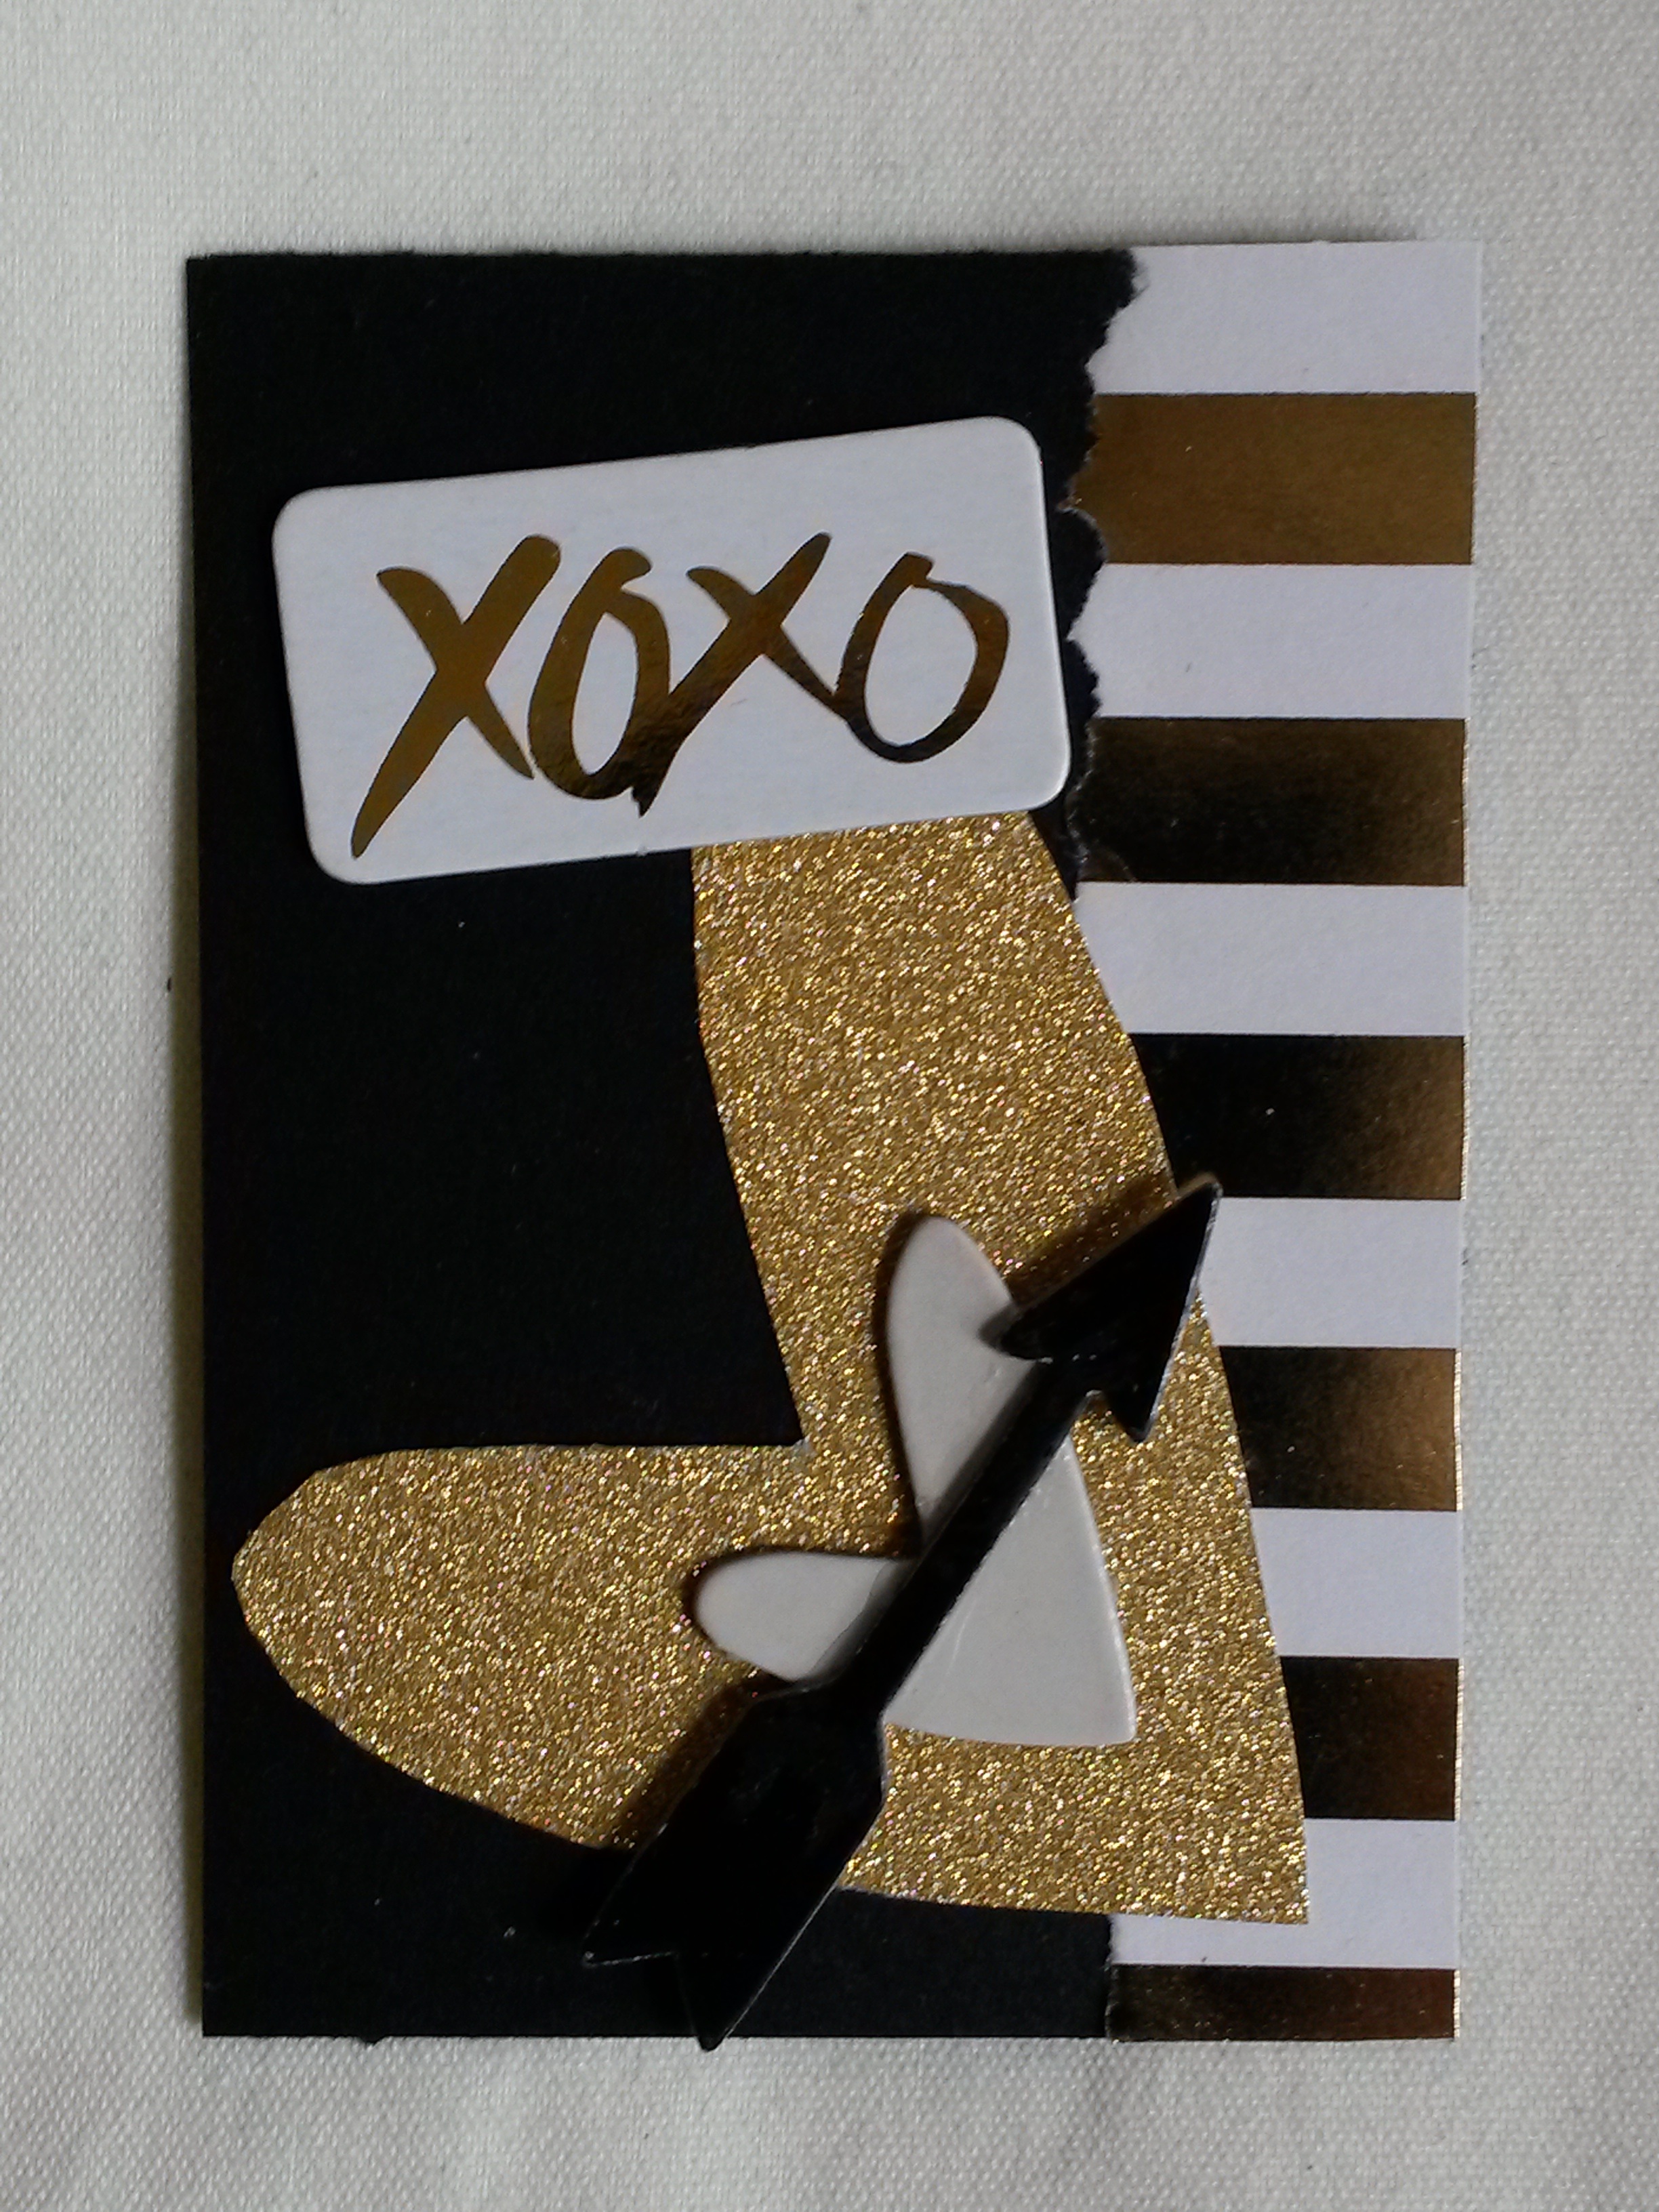
number, love, heart, symbol, black, label, brand, font, arrow, gold, illustration, picture frame, calligraphy, shape